Jorge Juan y Santacilia

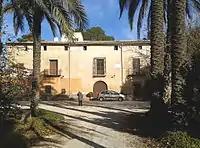
Birth home of Jorge Juan in the estate "El Fondonet" (also known as "El Hondón"), located in the town of Novelda, in the province of Alicante

Jorge Juan was born of two distinguished "hidalgo" families: his father was don Bernardo Juan y Canicia, a relative of the Counts of Peñalba, while his mother was doña Violante Santacilia y Soler de Cornellá, who came from a prominent land-owning family in Elche. Both of his parents were widowed and had several children from their respective first marriages. Jorge Juan was born on 5 January 1713 in a home in the estate "El Fondonet" (also known, in Castilian, as "El Hondón"), owned by his grandfather don Cipriano Juan Vergara and located in Novelda, a town in the province of Alicante. He was baptised four days later in the parish church of the neighboring town of Monforte (now known as "Monforte del Cid"). The family lived in a home on the Plaza del Mar in the city of Alicante and vacationed in Novelda.